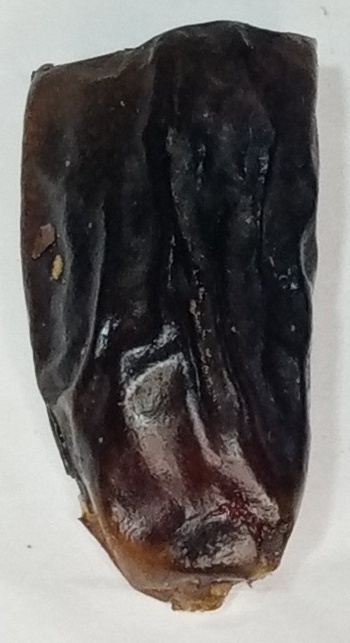
Variety: gajar
Size: medium
Grade: grade-1